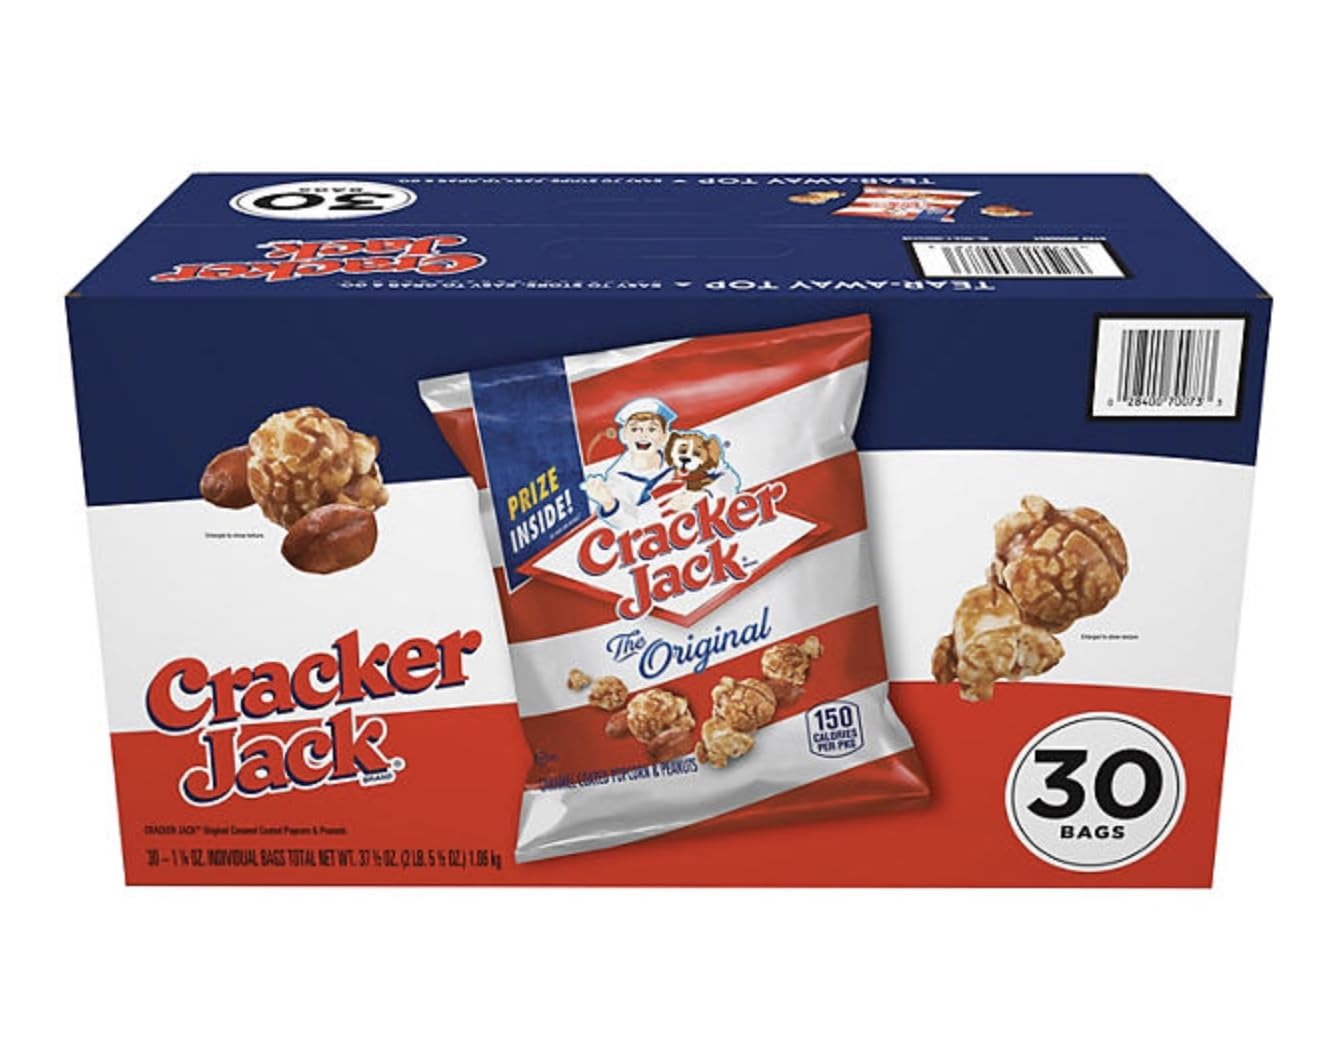
Item Name: Crackers Jack Original Caramel Coated Popcorn and Peanuts 1.25 oz., 30 pk.
Bullet Point 1: Each Box has 30 packs, 1/4 Ounce bags of the Original Cracker Jack Candy Coated Popcorn
Bullet Point 2: Each bag has a prize
Bullet Point 3: Caramel coated popcorn and peanuts
Bullet Point 4: Includes thirty 1.25 ounce boxes
Bullet Point 5: An American favorite for 120 years
Product Description: Crackers Jack - 30 packs/1.25 oz. bags
Value: 30.0
Unit: Ounce

Price: 13.985